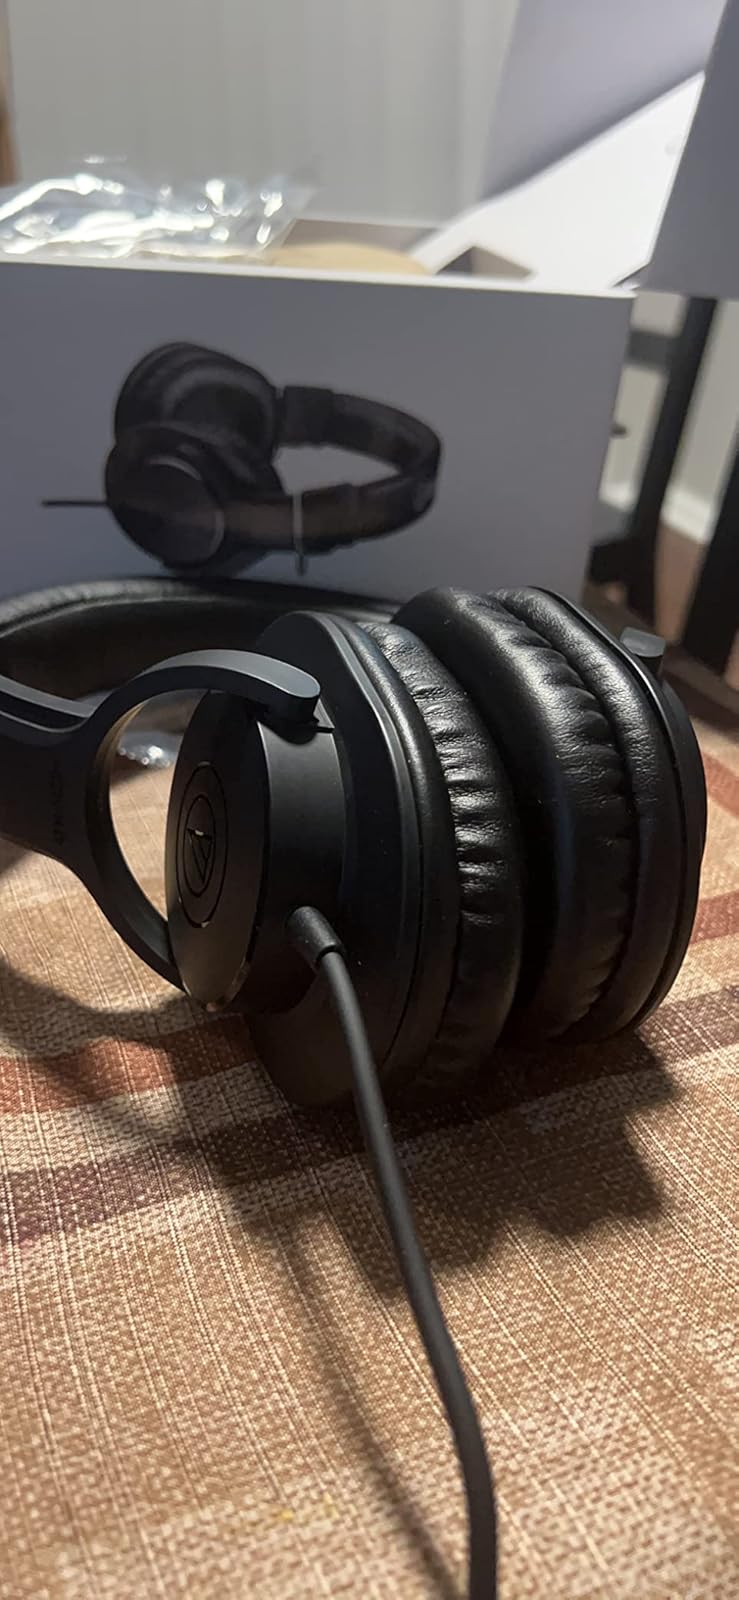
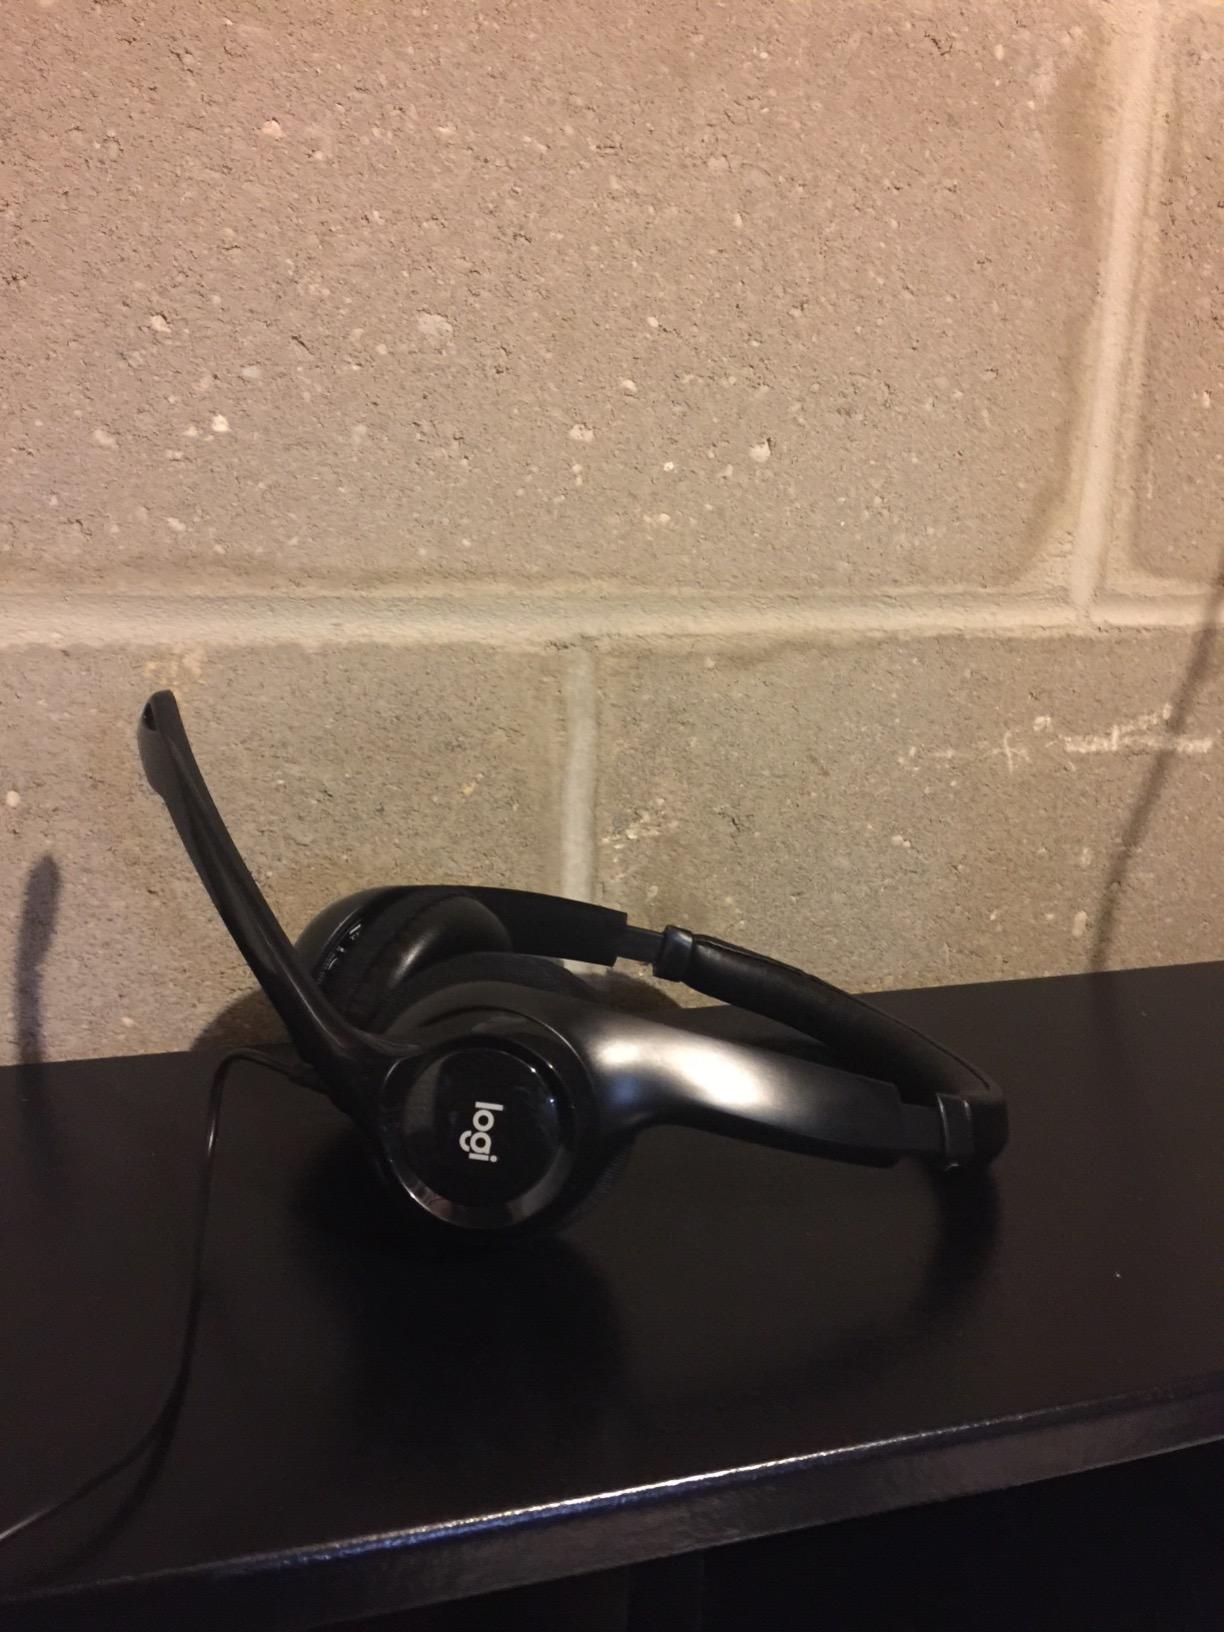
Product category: headphones
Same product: no